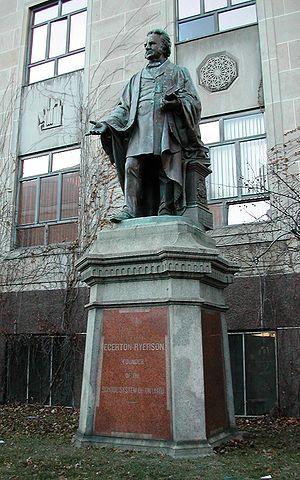
L'Université Ryerson est une université canadienne publique fondée en 1948. Elle est située au cœur de Toronto, en Ontario. Son nom vient d'Egerton Ryerson, ministre canadien de l'éducation au début du XIXᵉ siècle.